Pjetër Meshkalla High School

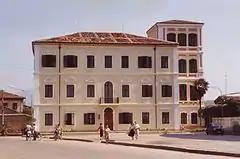
Shkodër Jesuit College

In 1877 the Jesuits opened Shkodër Saverian College, first as a trade school and then as a classic liceum after the 1912 declaration of Albania's independence from the Ottoman Empire. This was accompanied by itinerant missionary work, alongside cultural, religious, artistic, musical, and theatrical groups, and publication of the magazine "Immaculate Conception". In 1944 the communists came to power. Repression and persecution of Catholics followed. Among the 40 deemed martyrs in Albania during this period were Fr. Daniel Dajan, Rector of the College and Saverian Seminary. and Brother John Pantalia who ran the publishing house. The distinguished poet Ndre Mjeda taught at the Jesuit college from 1930.